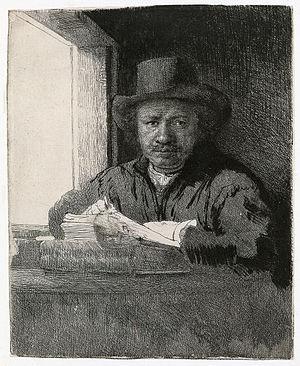
Les gravures de Rembrandt sont l'ensemble de la production de Rembrandt comme graveur. Grand maître de l'eau-forte du XVIIᵉ siècle, il s'appuie également sur d'autres techniques telles que la pointe sèche et le burin pour effectuer des retouches.